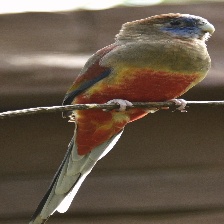
Species: EASTERN BLUEBONNET
Scientific name: NORTHIELLA HAEMATOGASTER